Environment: real
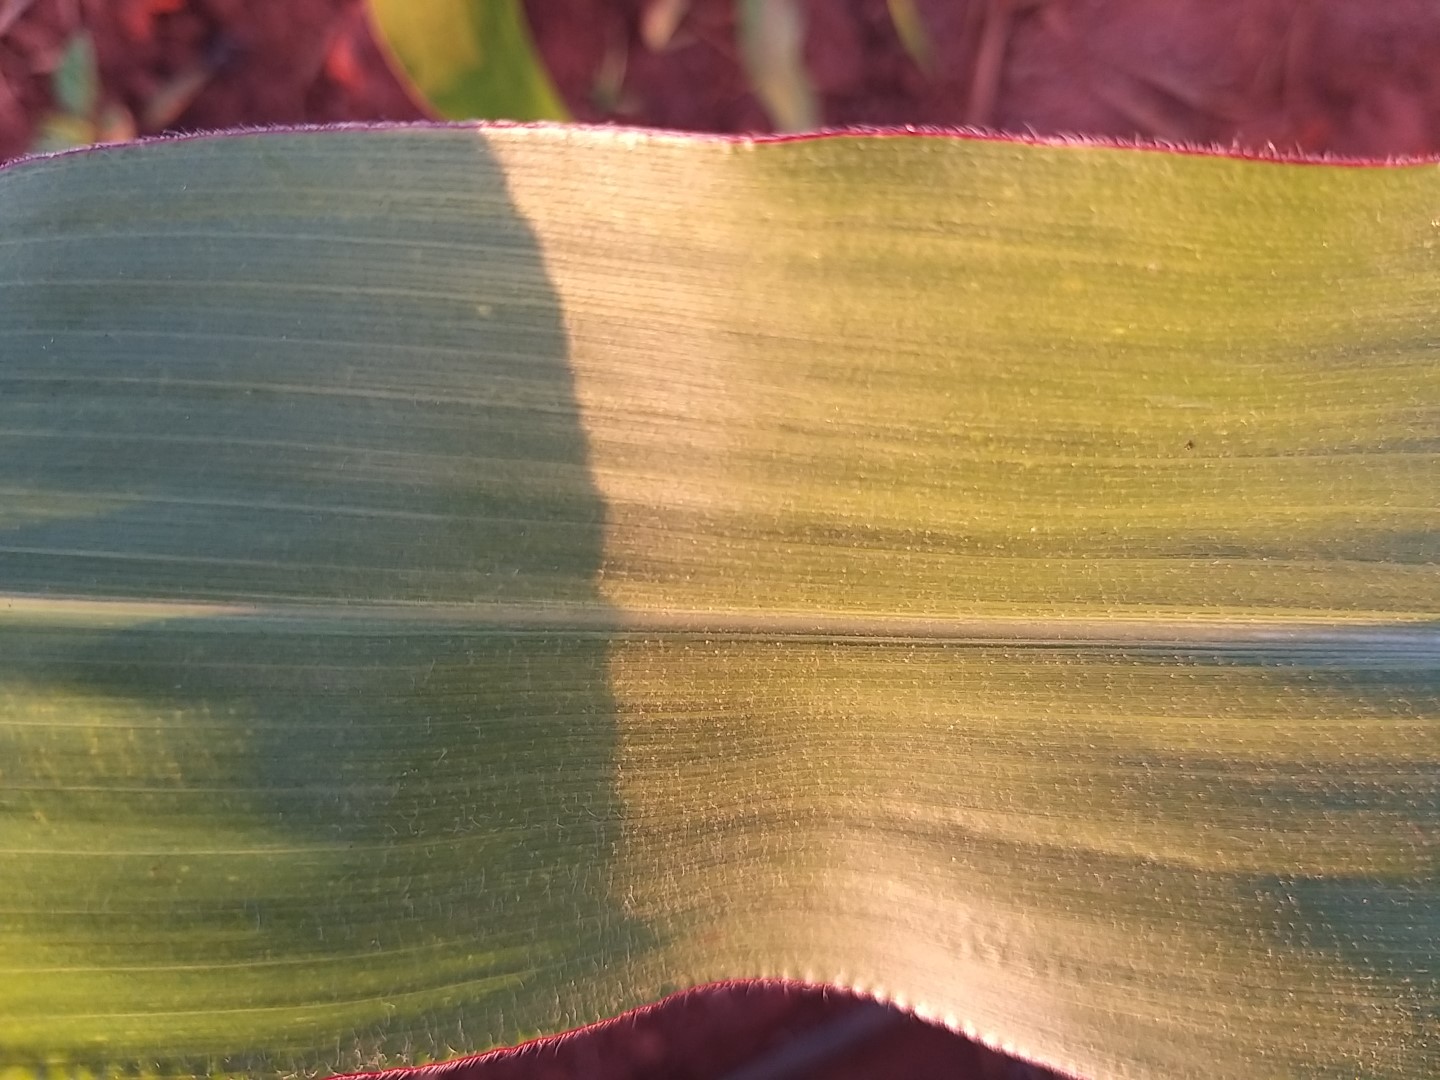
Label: healthy